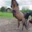
Label: horse